Urban parks in Canada

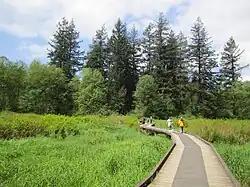
A footbridge at Campbell Valley Regional Park in the Township of Langley

In 2022, there was of parkland in Kelowna, comprising 6 per cent of the city's total area. About 75 per cent of the total parkland is made up of natural area, with 25 per cent of Kelowna's parkland being actively managed. In 2021, 11 per cent of the city's total parkland was considered environmentally significant. There is approximately of municipal parkland for every 1,000 people living in Kelowna. In 2021, the city's capital park expenditure was over $13.1 million. In addition to municipal parkland, the city also contains a parkland that is maintained by a conservation authority, the provincial government, or the federal government.